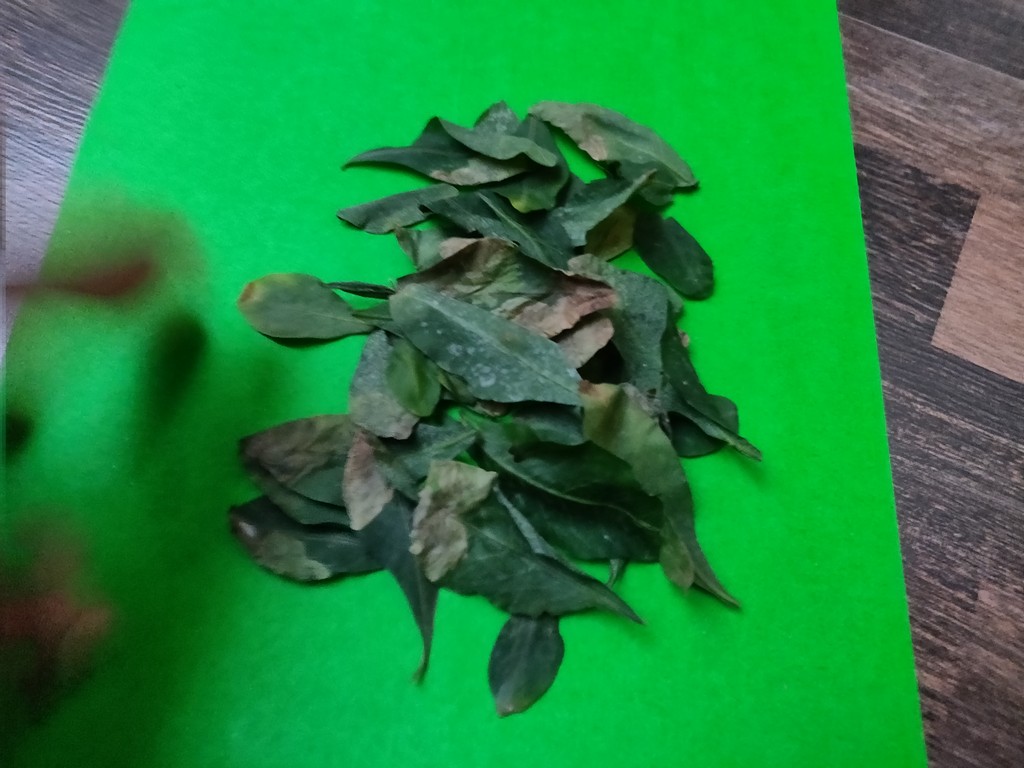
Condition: Unhealthy
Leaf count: multiple
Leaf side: unknown